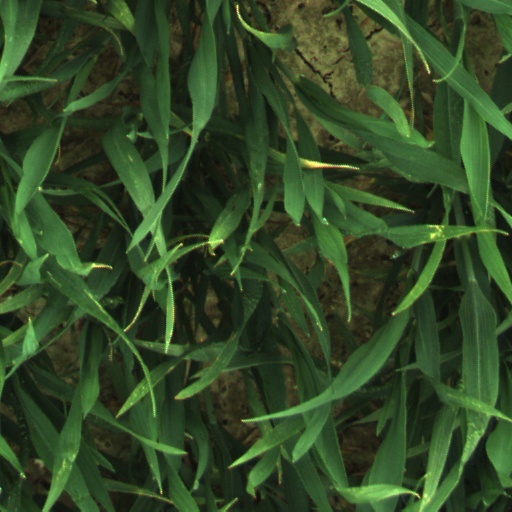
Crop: wheat